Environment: real
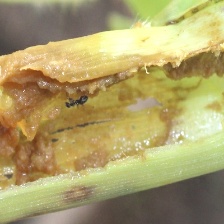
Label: fall_armyworm